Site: brandenburg
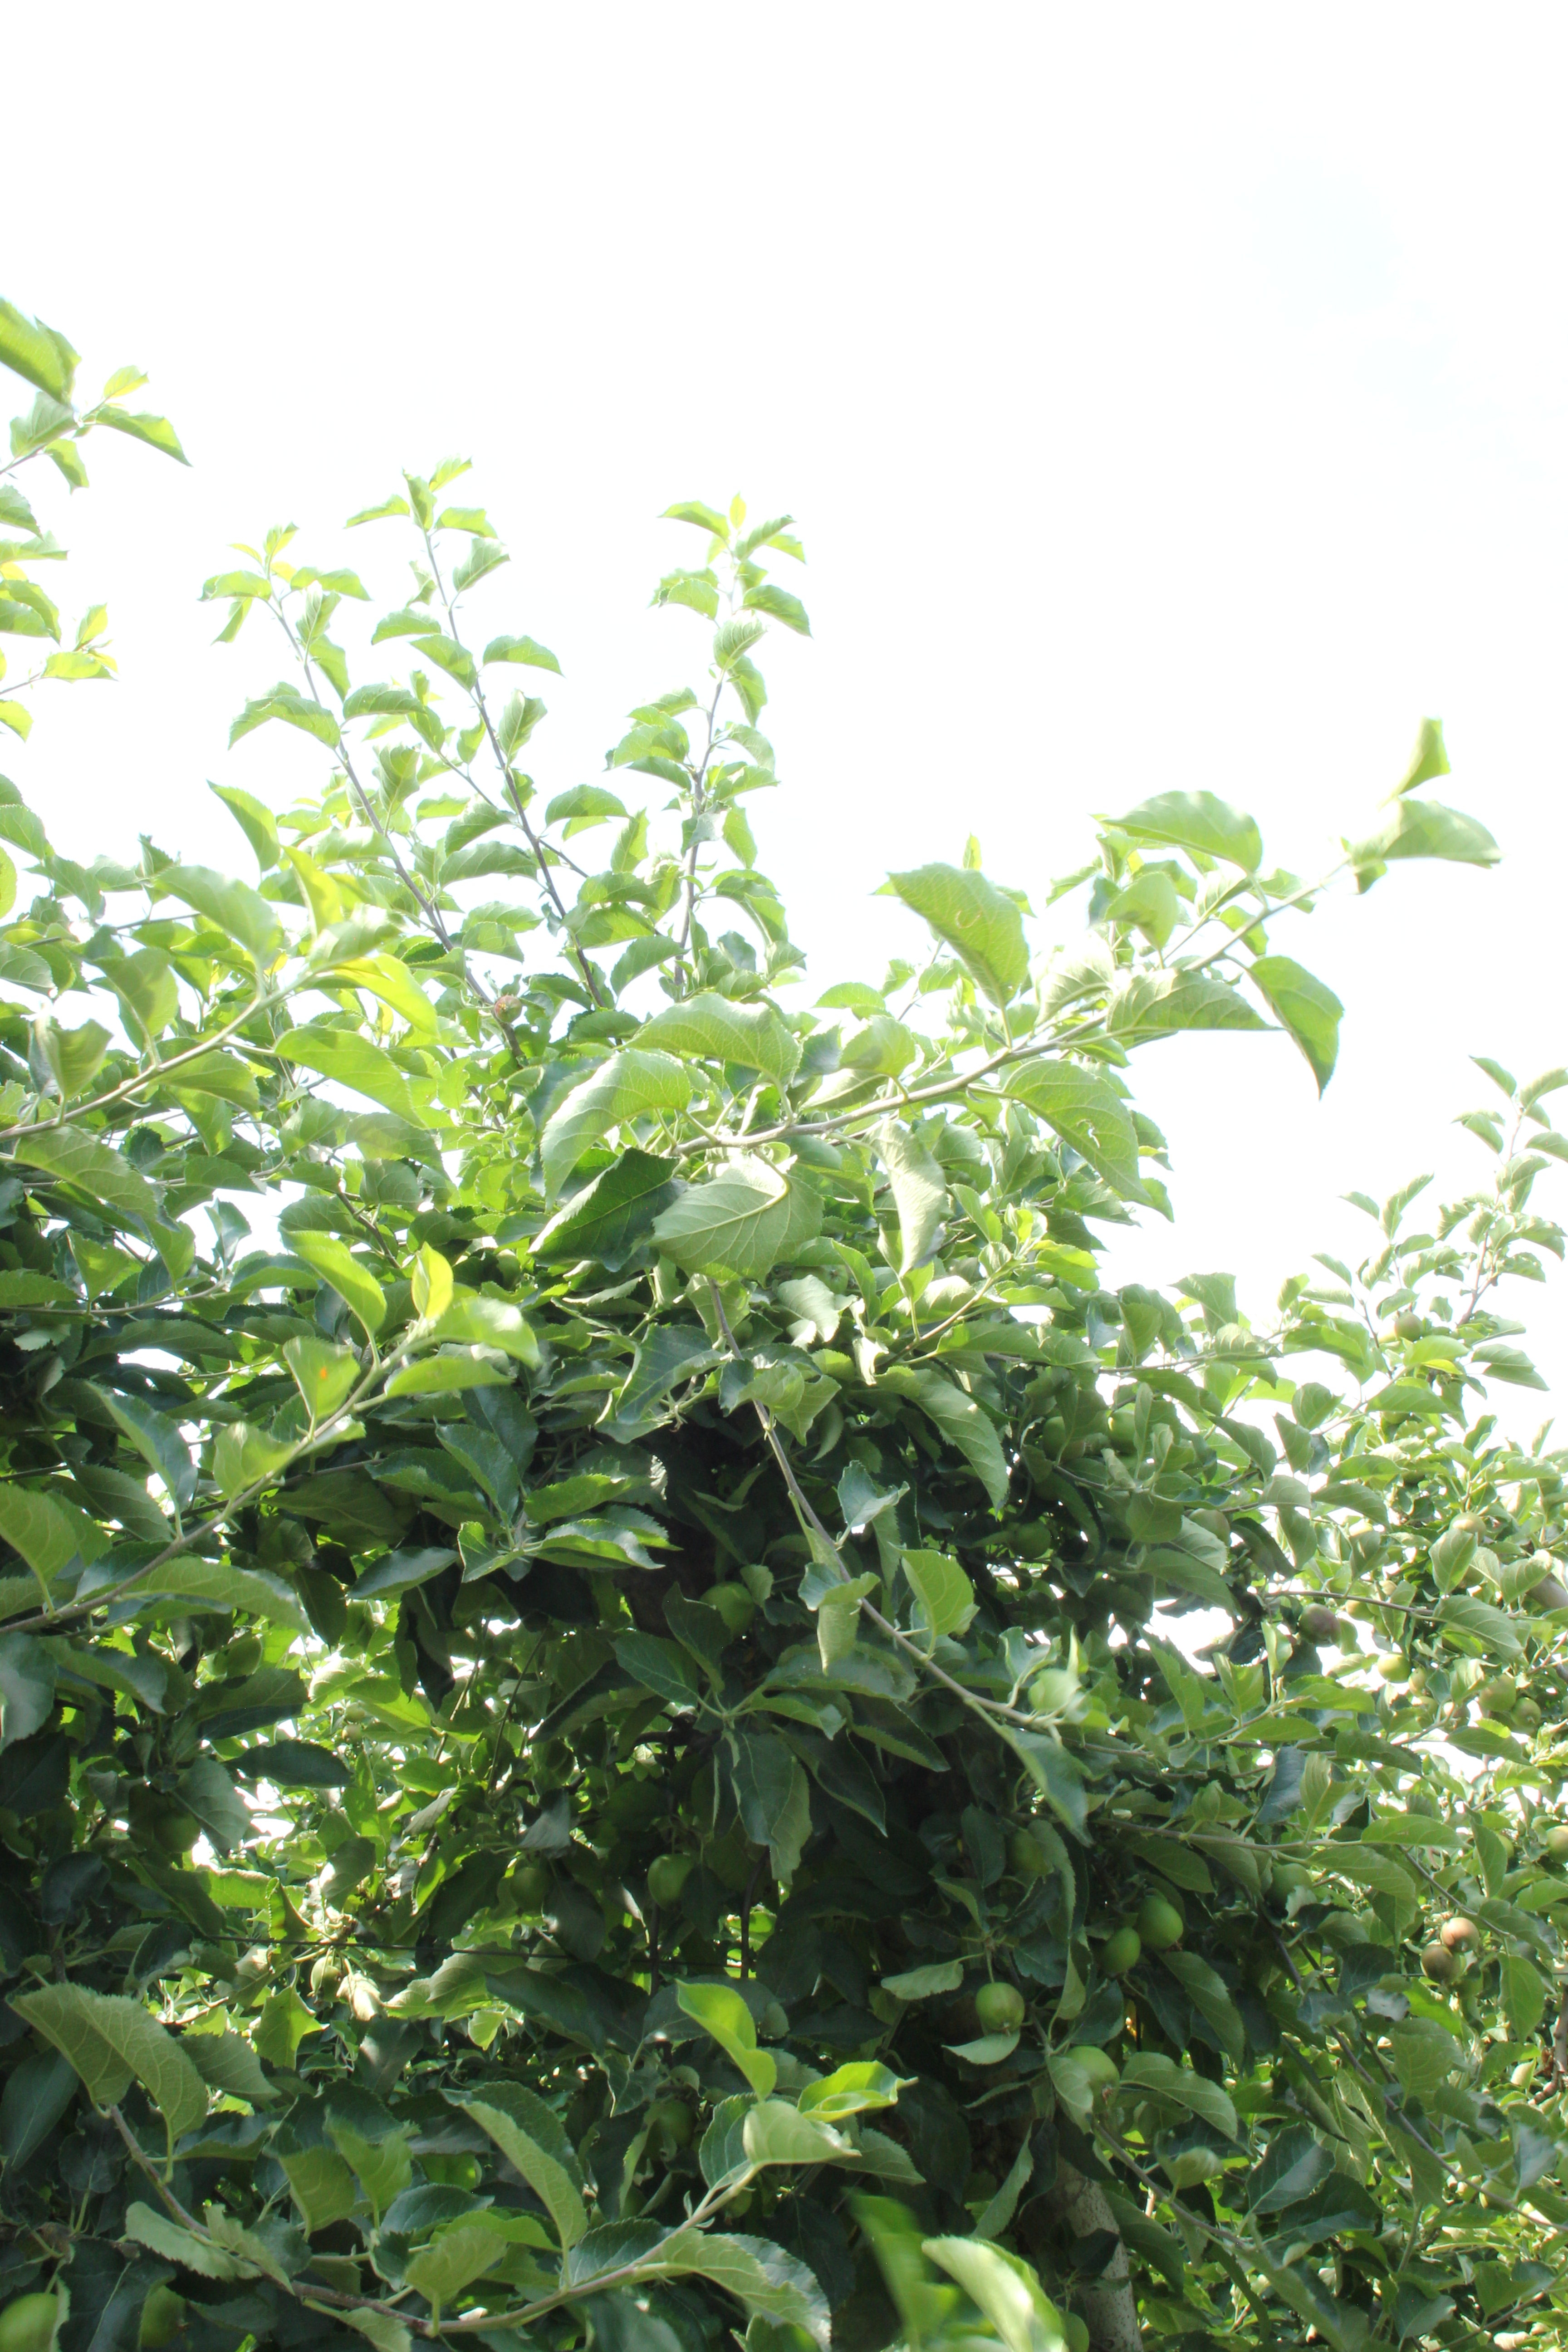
Growth stage (BBCH 74): Development of fruit